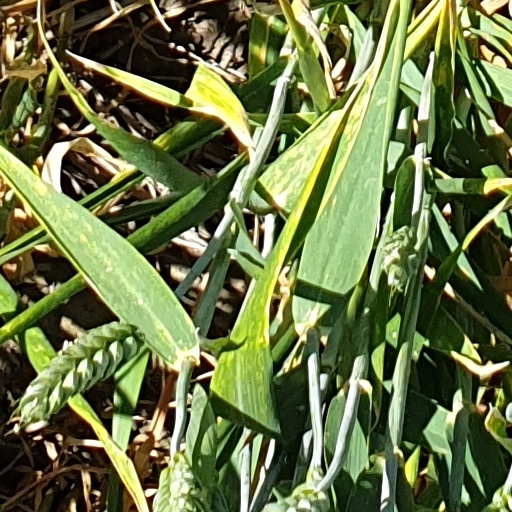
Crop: wheat